MV Naomh Éanna

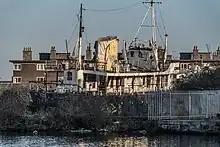
"Naomh Éanna" in graving dock, 2018

In 1989, she was acquired by the Irish Nautical Trust and moved to Dublin's Grand Canal Dock. In this location she housed a surf shop and sailmakers, and until 2014 was proposed to become the centrepiece of a "maritime quarter" in the Grand Canal Docks.